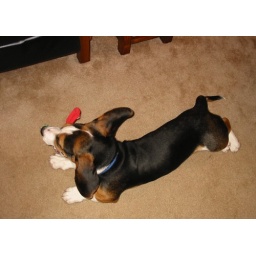
Sideways for traction in the corners as he runs a figure eight around the big black chair and the coffee table...